Passenger train

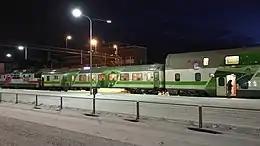
A long-distance night train at the Oulu railway station in Oulu, Finland

Long-distance trains travel between many cities or regions of a country, and sometimes cross several countries. They often have a dining car or restaurant car to allow passengers to have a meal during the course of their journey. Trains travelling overnight may also have sleeping cars. Currently, much of travel on these distances of over is done by air in many countries but in others long-distance travel by rail is a popular or the only cheap way to travel long distances.